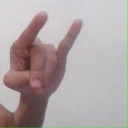
अक्षर: च